Answer in natural language. Considering the relative positions, where is Window with respect to dark brown colour bed? Choose between the following options: right or left
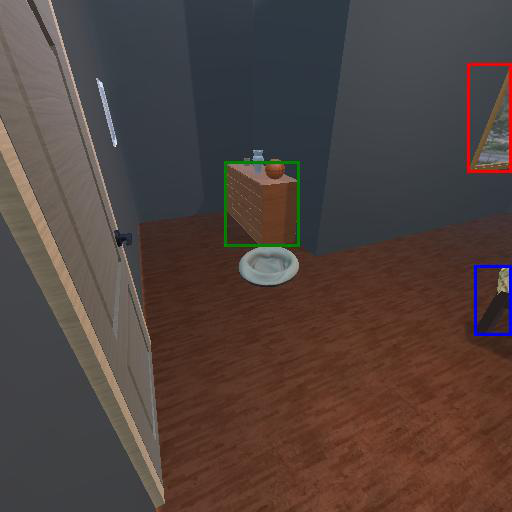
<answer>left</answer>